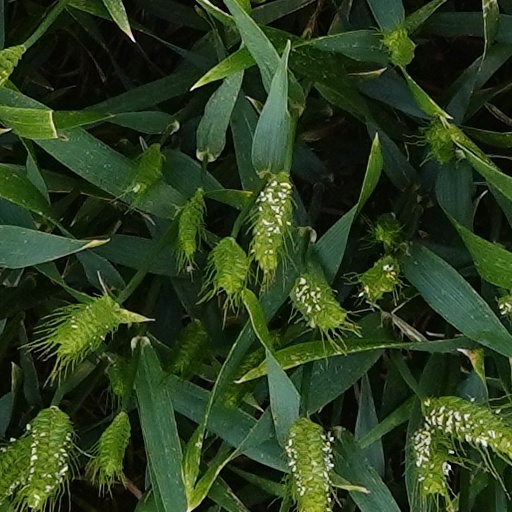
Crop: wheat